Nuneaton's Gold Belt

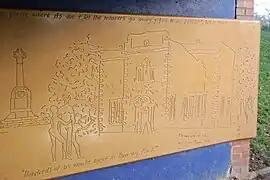
The belt's right-hand end

The 'Gold Belt' is a public sculpture located in a walkway underneath the Vicarage Road bridge, Nuneaton, England. The walkway links Riversley Park and the George Eliot Memorial Gardens.